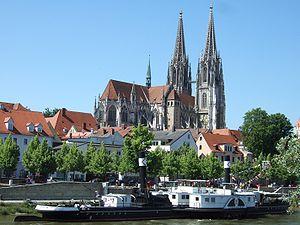
Cet article recense les cathédrales d'Allemagne.
Ratisbonne est une ville allemande, située dans le Land de Bavière et baignée par le Danube. Elle est située à 88 kilomètres de Nuremberg et à 103 kilomètres de Munich, proche de la République tchèque.